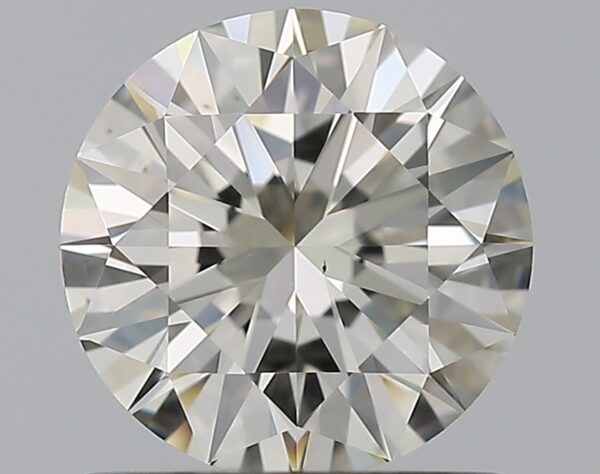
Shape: round
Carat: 1
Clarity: VS1
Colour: K
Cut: EX
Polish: EX
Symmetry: EX
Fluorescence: M
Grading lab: GIA
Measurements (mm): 6.44 x 6.48 x 3.94